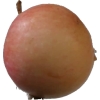
Label: Apple 10